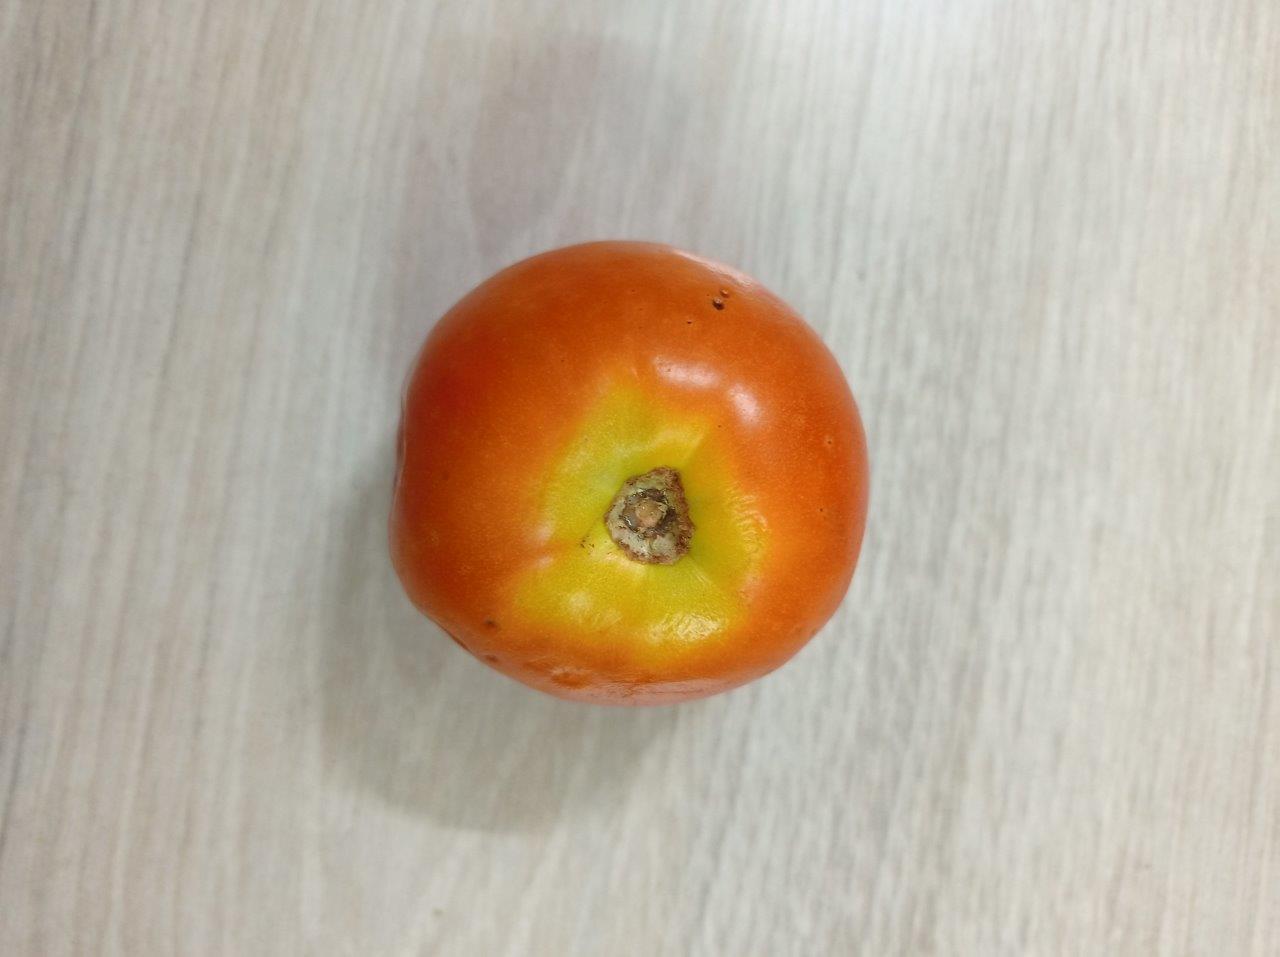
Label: Fresh